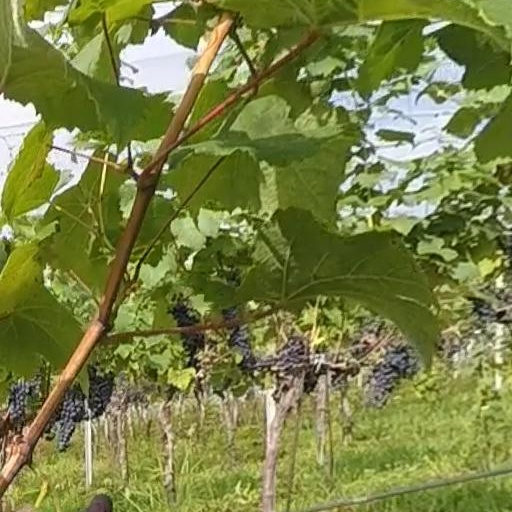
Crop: grape